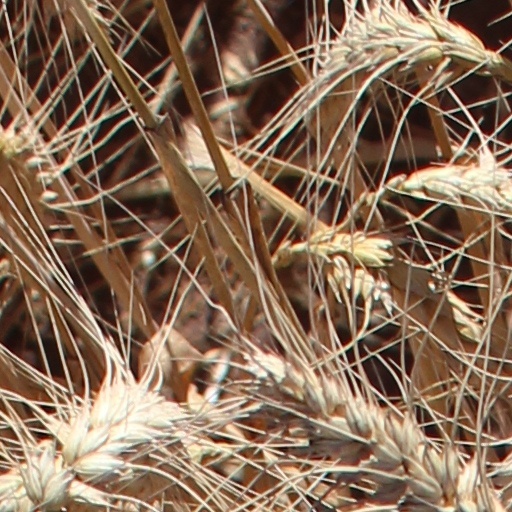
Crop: wheat